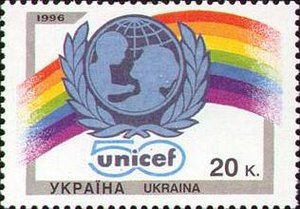
UNICEF
UNICEF på frimærke fra Ukraine
UNICEF blev oprettet af Forenede Nationer efter 2. Verdenskrig den 11. december, 1946. Mange børn sultede og led på anden måde efter fem års krig, og UNICEF fik til opgave at hjælpe dem. Lige siden har organisationen arbejdet med nødhjælp, katastrofehjælp og udviklingshjælp i hele verden, specielt hjælp til børn. Navnet blev forkortet fra United Nations International Children's Emergency Fund til den nuværende form i 1953, det kendte akronym stammer fra det gamle navn. Organisationens hovedkvarter ligger i New York. Store kontorer ligger endvidere i Genève og Tokyo og et verdenslager i København. Ann Veneman er generaldirektør for organisationen. UNICEF har ca. 7000 medarbejdere fordelt i 157 forskellige lande verden over. Ca. 85 % af medarbejderne arbejder i felten for UNICEF. I 1965 fik UNICEF Nobels Fredspris.